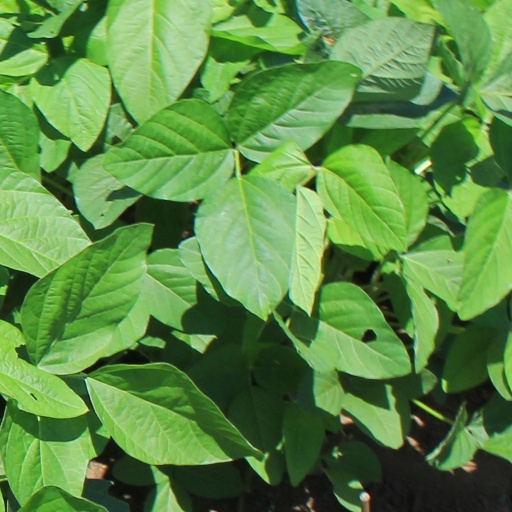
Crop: soybean